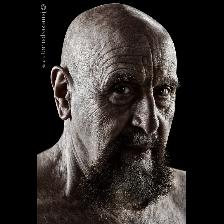
Label: Human